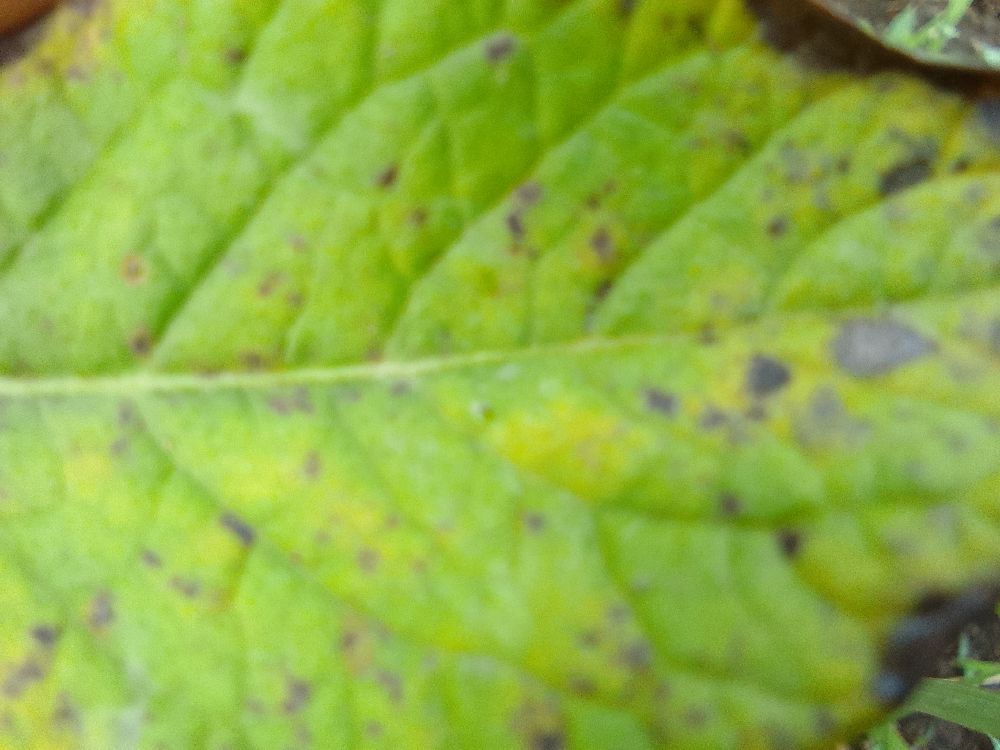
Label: Early blight